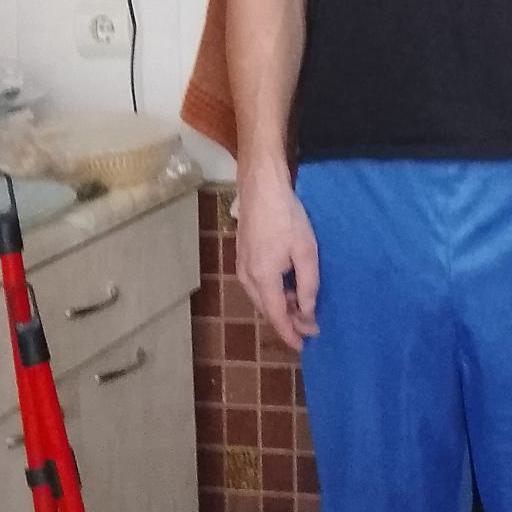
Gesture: no_gesture